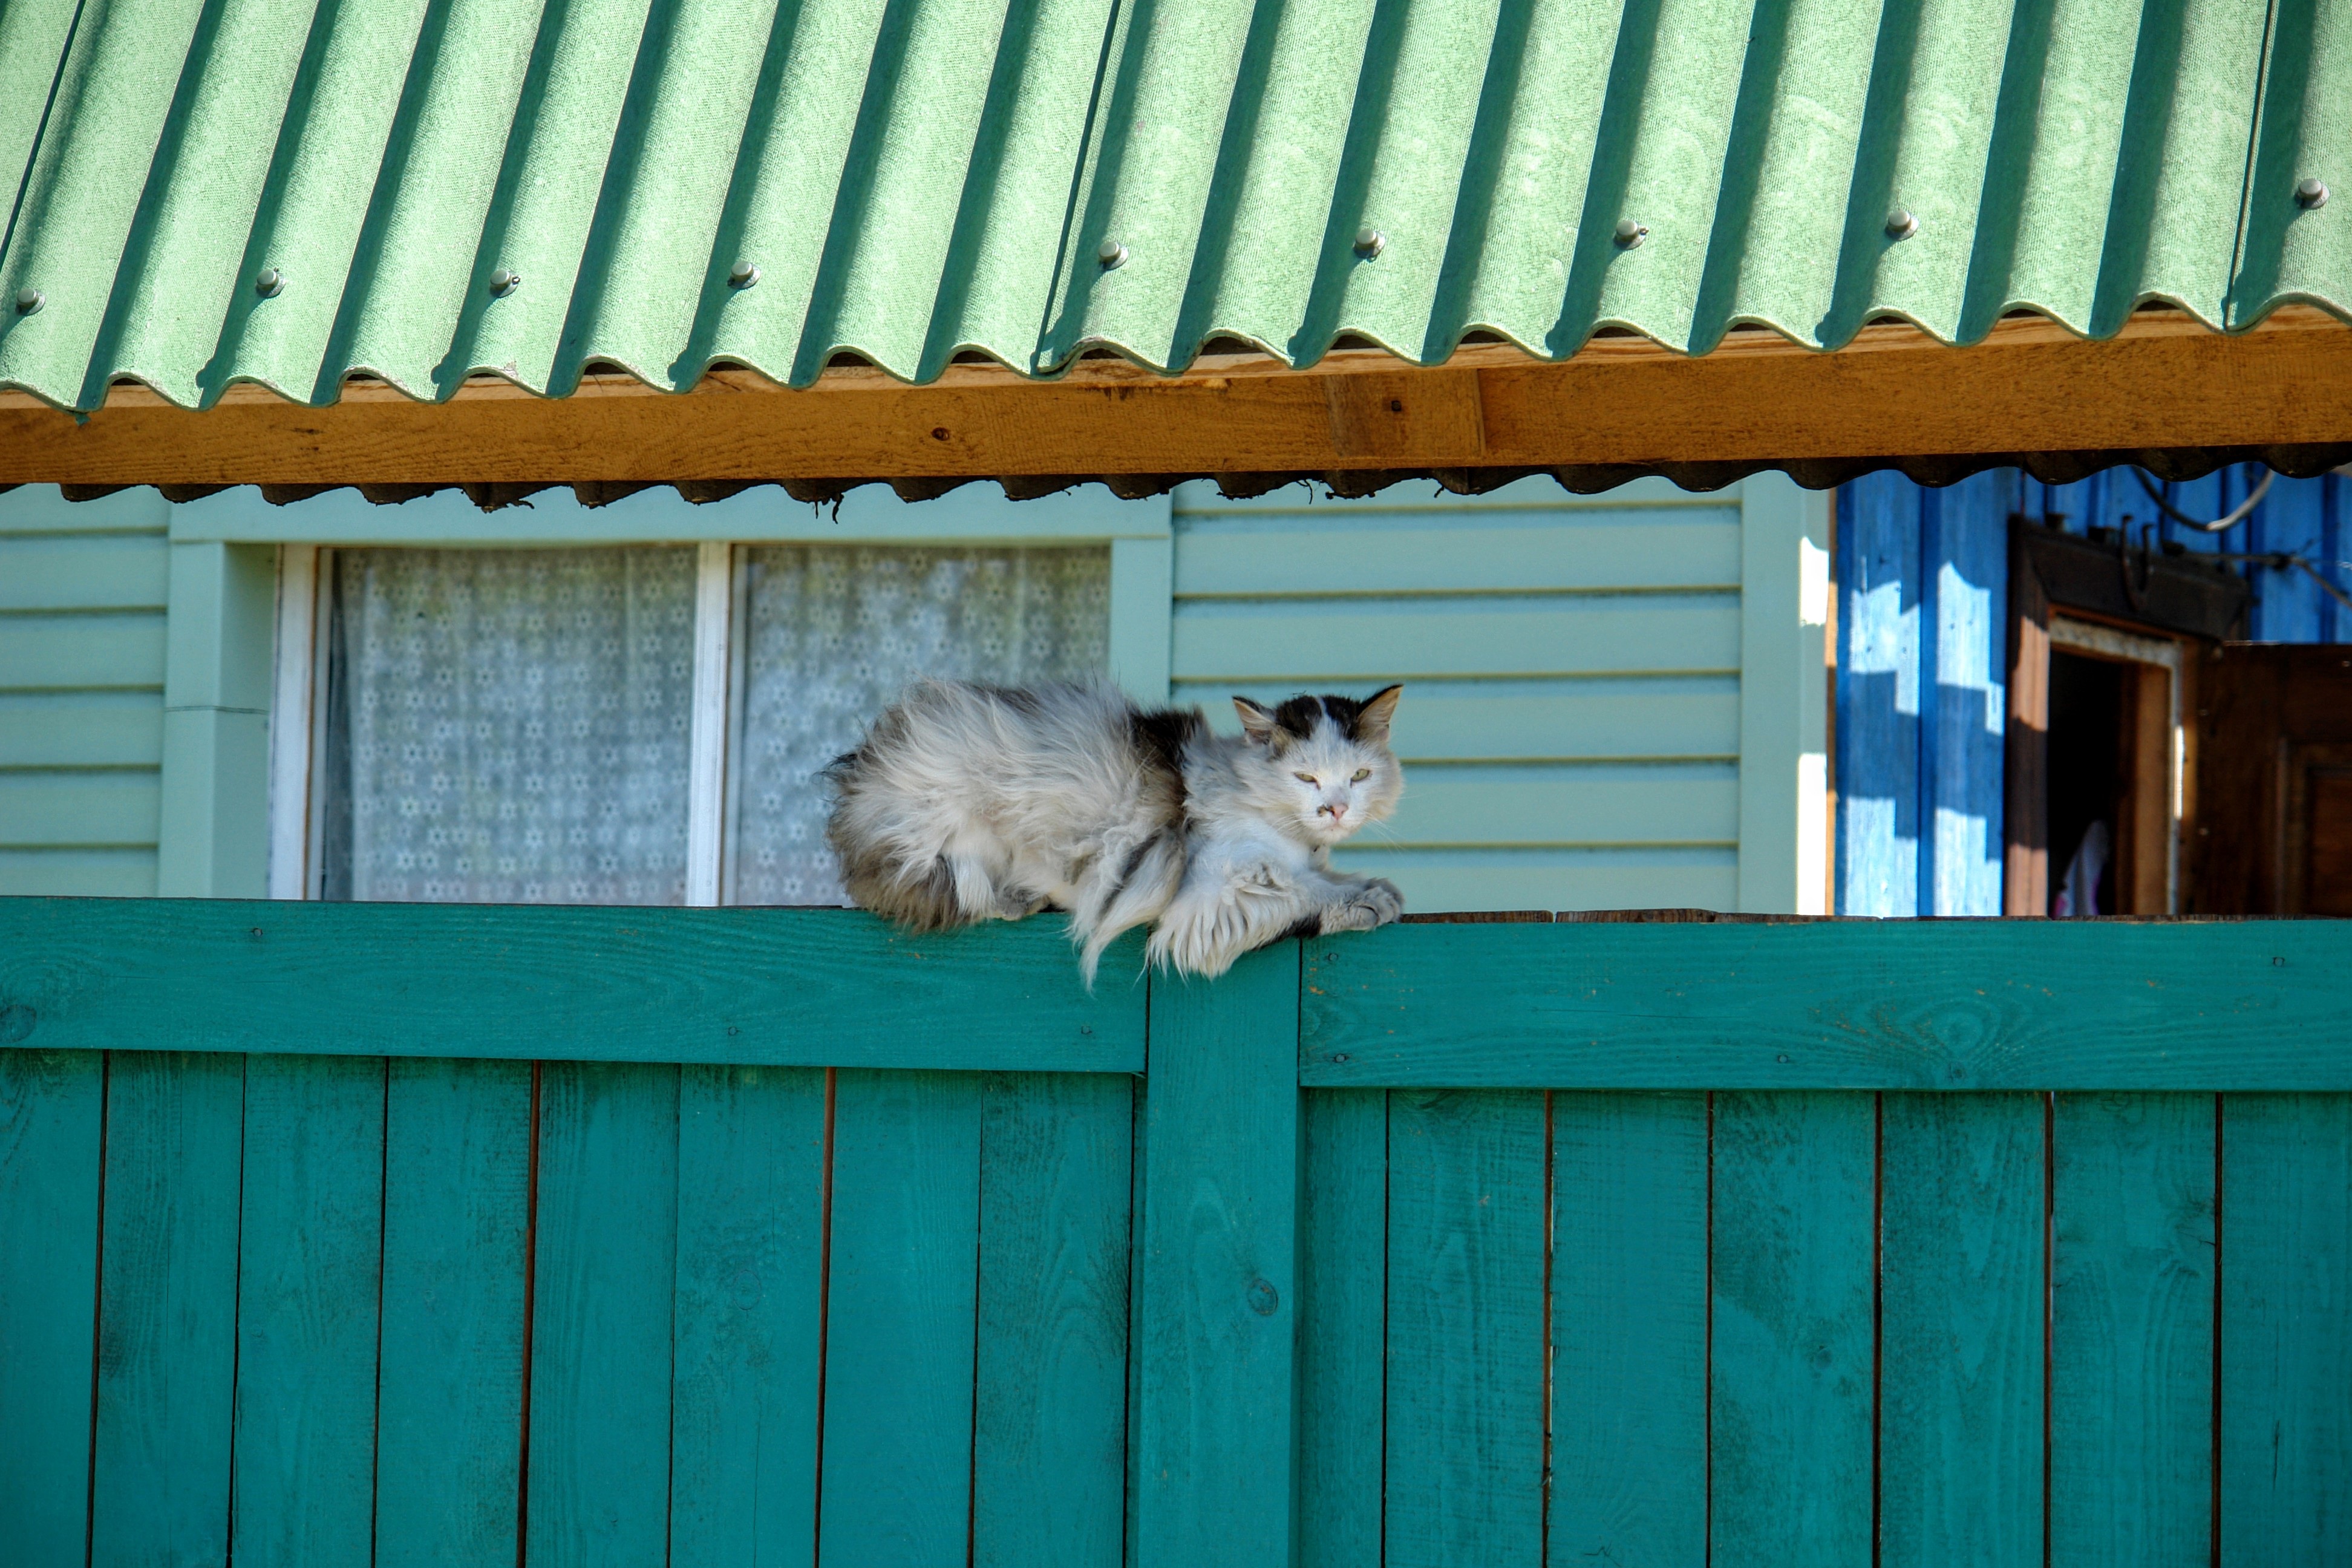
watch, pet, green, relax, kitten, cat, color, mammal, blue, rest, goal, concerns, animal shelter, small to medium sized cats, cat like mammal